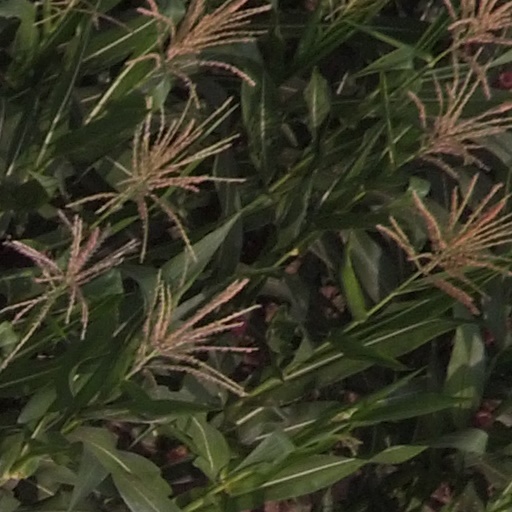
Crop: maize; corn